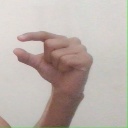
अक्षर: ग